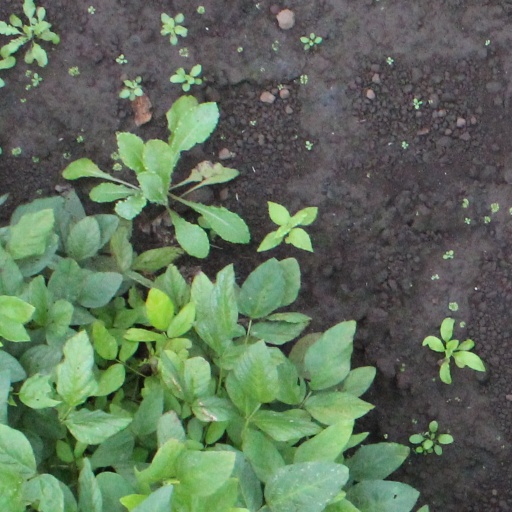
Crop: soybean